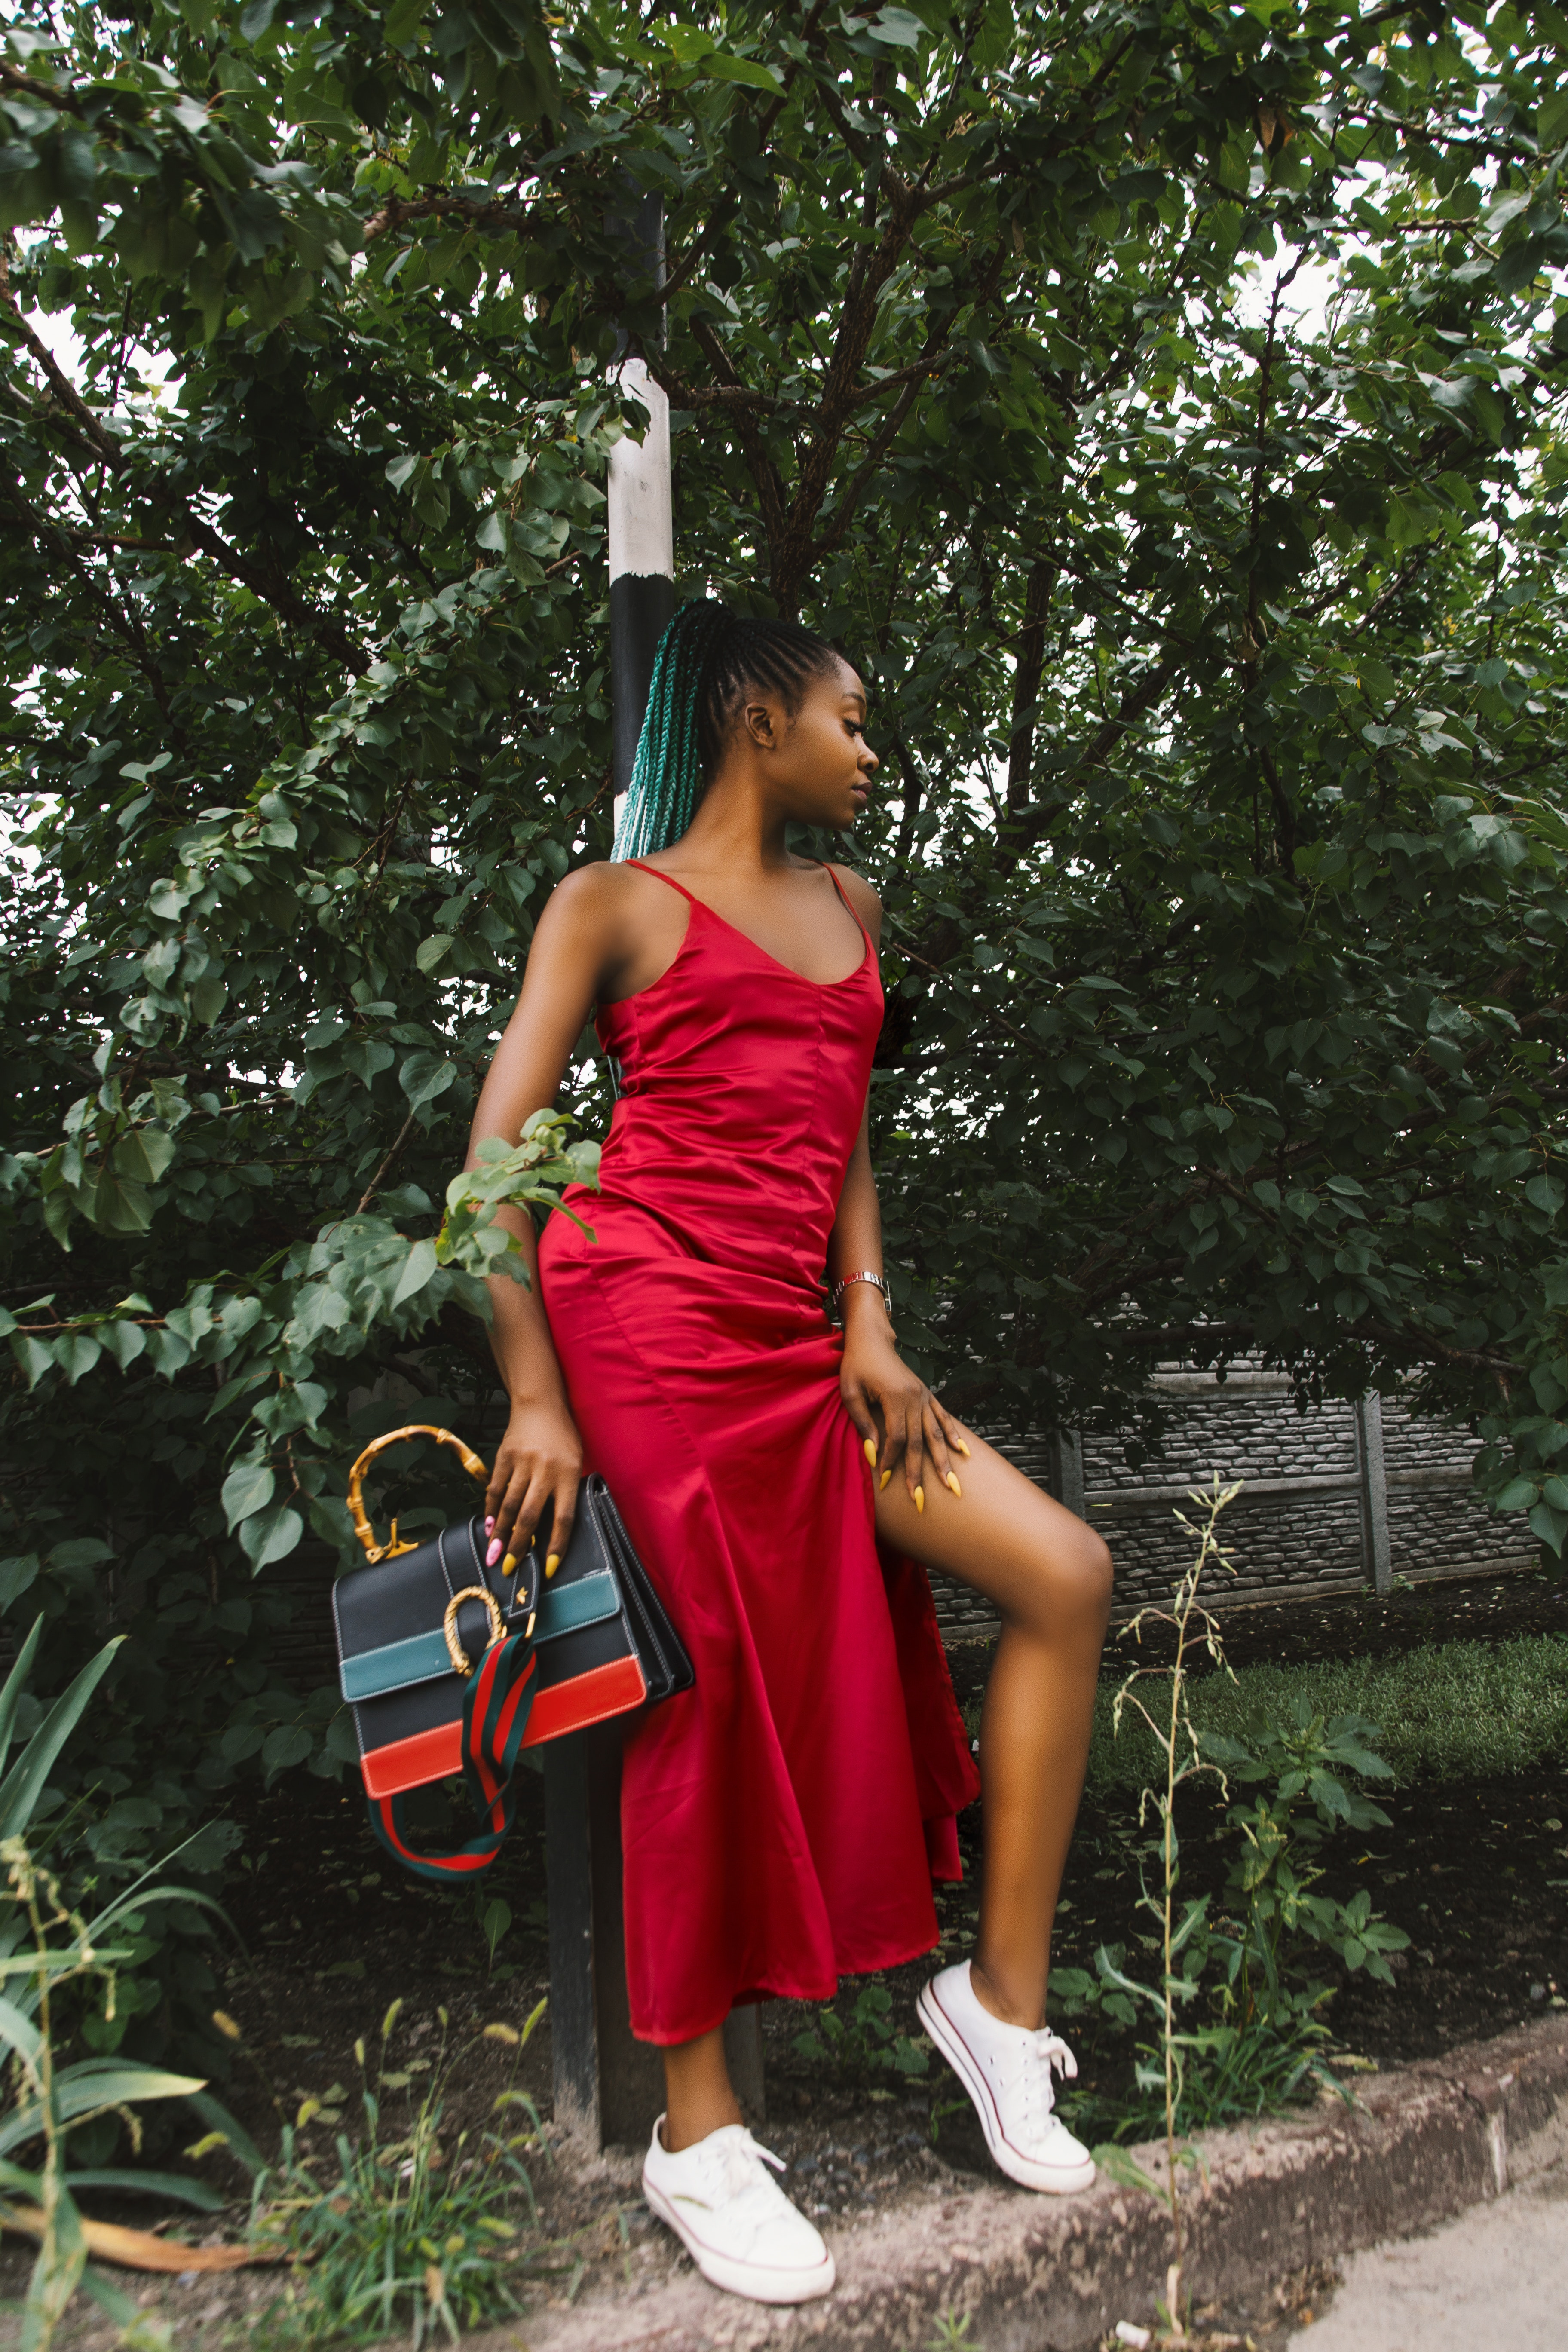
red, dress, clothing, photo shoot, fashion, photography, tree, footwear, leg, model, plant, shoe, magenta, waist, style